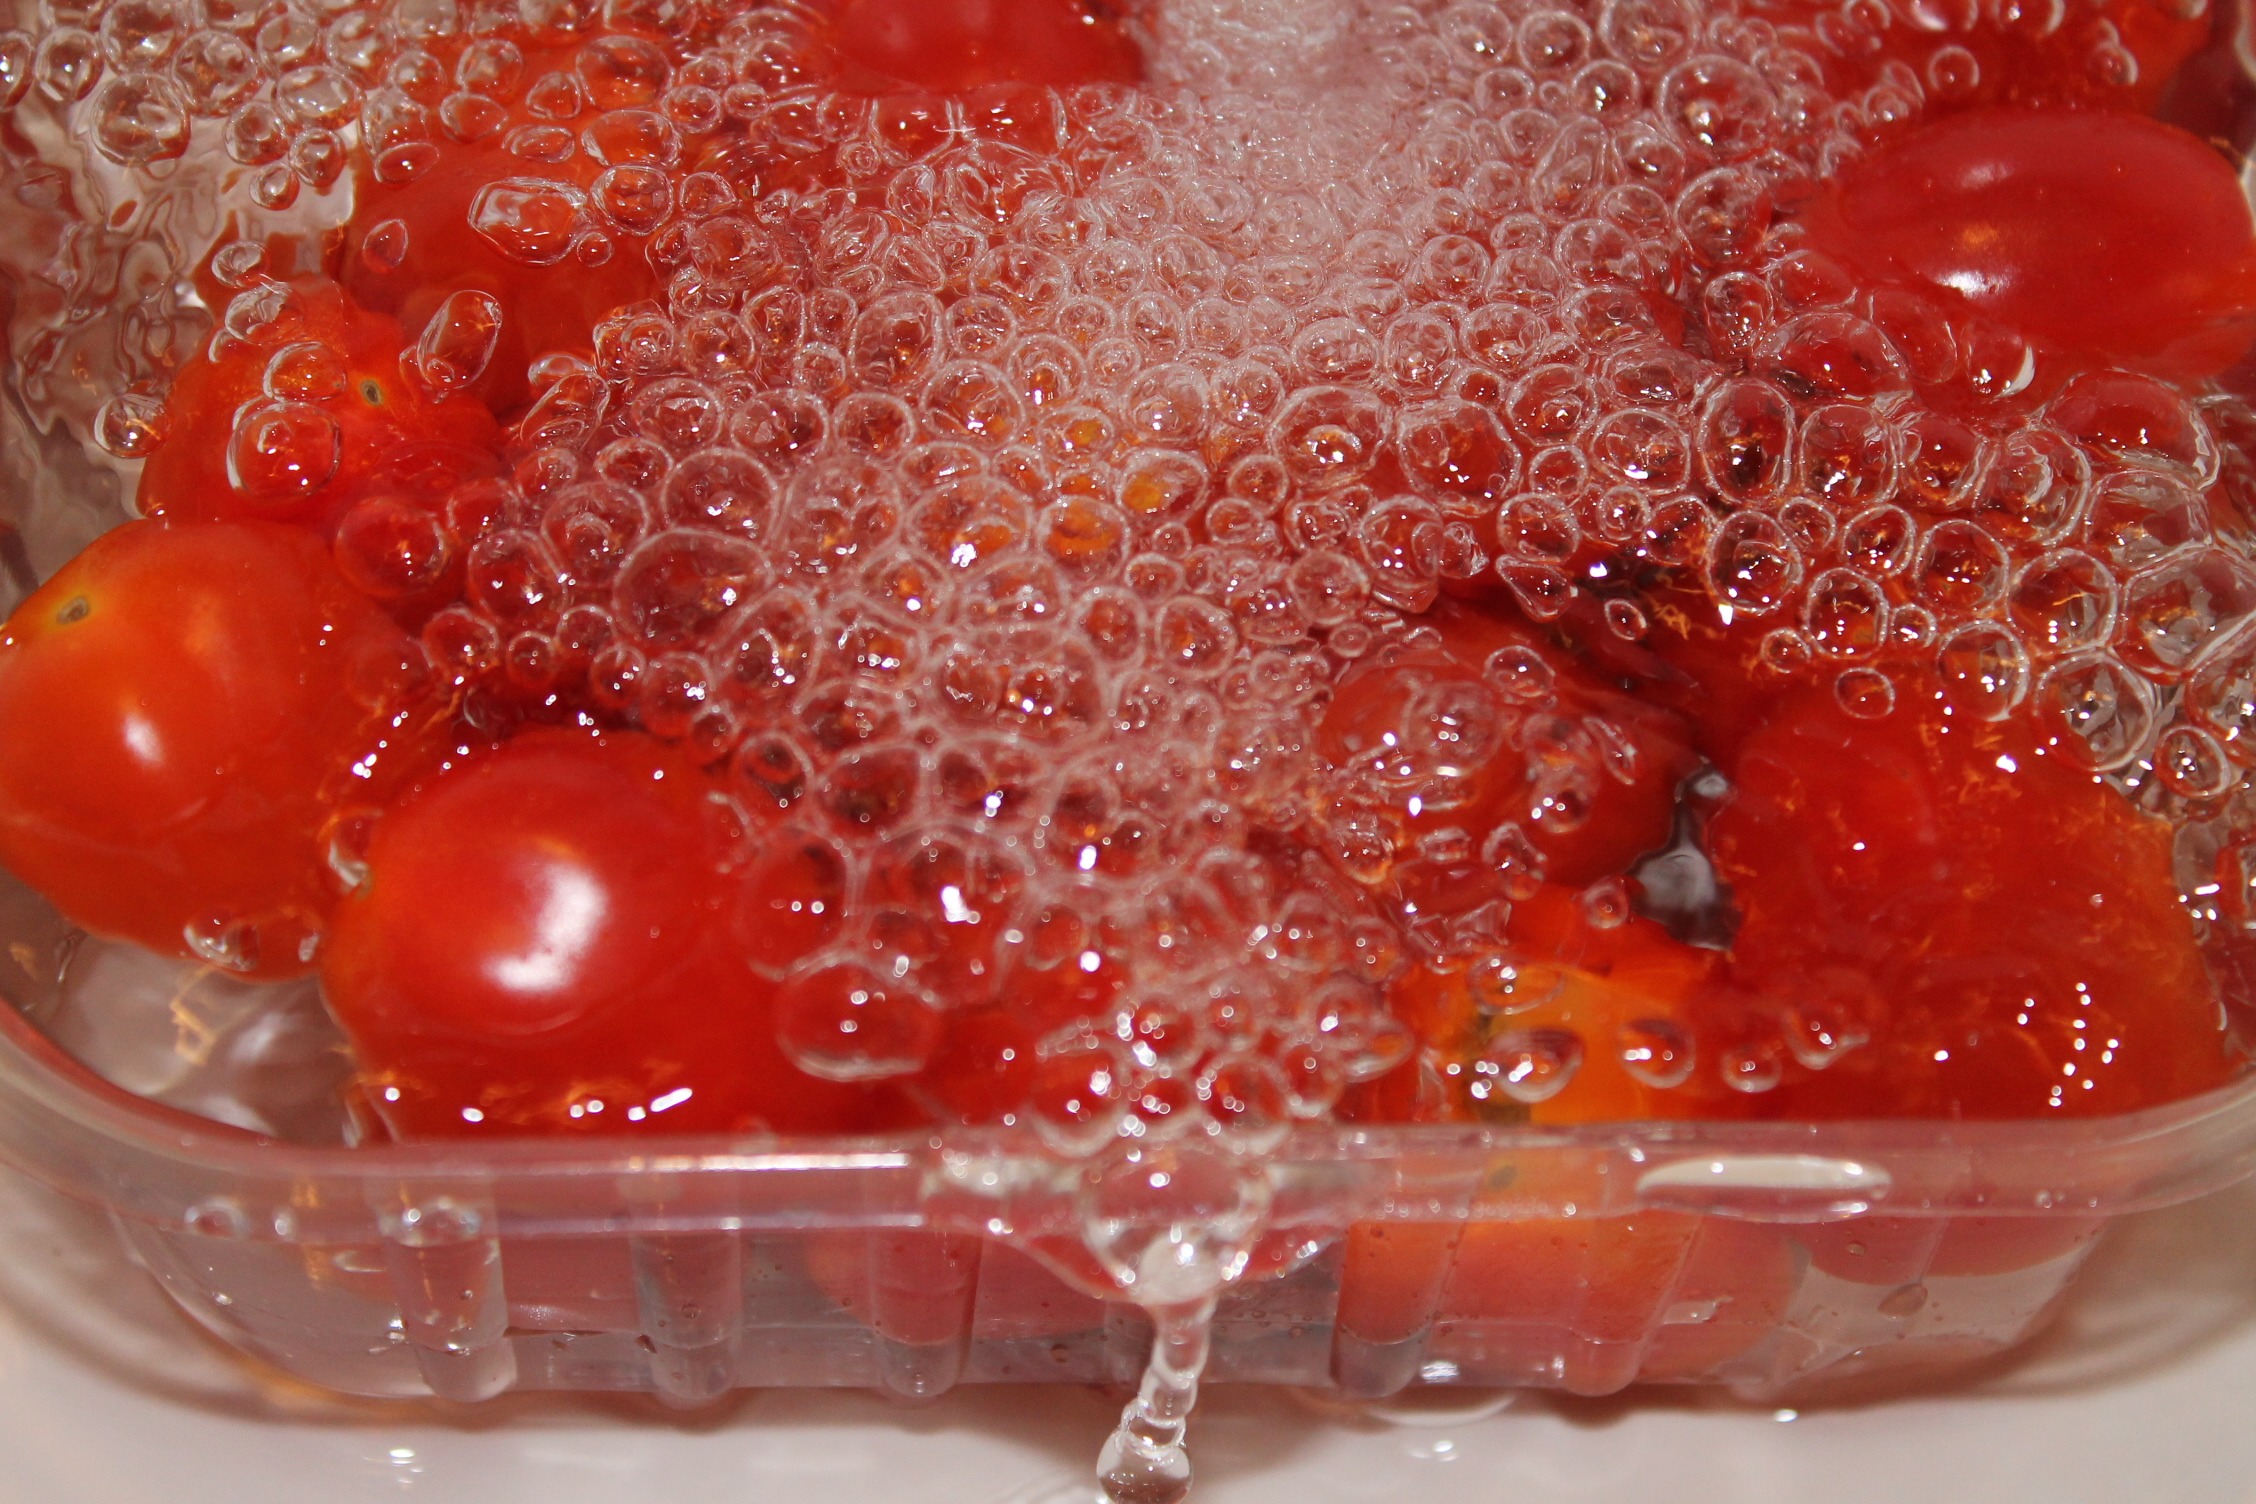
water, plant, raspberry, fruit, berry, food, red, produce, vegetable, dessert, bubble, strawberry, tomato, tomatoes, blow, strawberries, flowering plant, air bubbles, land plant, gelatin dessert